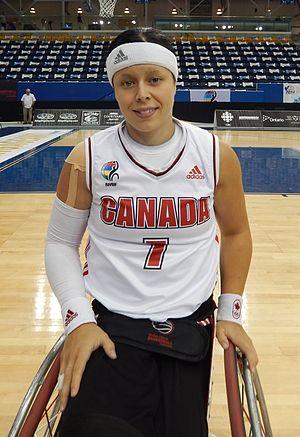
L’Équipe du Canada de basket-ball féminin en fauteuil roulant est la sélection qui représente le Canada depuis 1968 dans les compétitions majeures de basket-ball en fauteuil roulant.